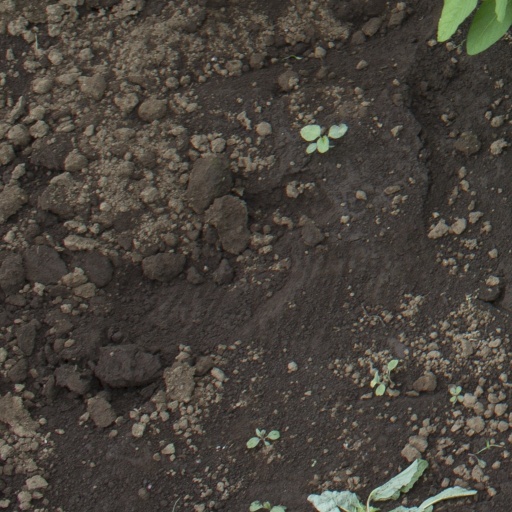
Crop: soybean